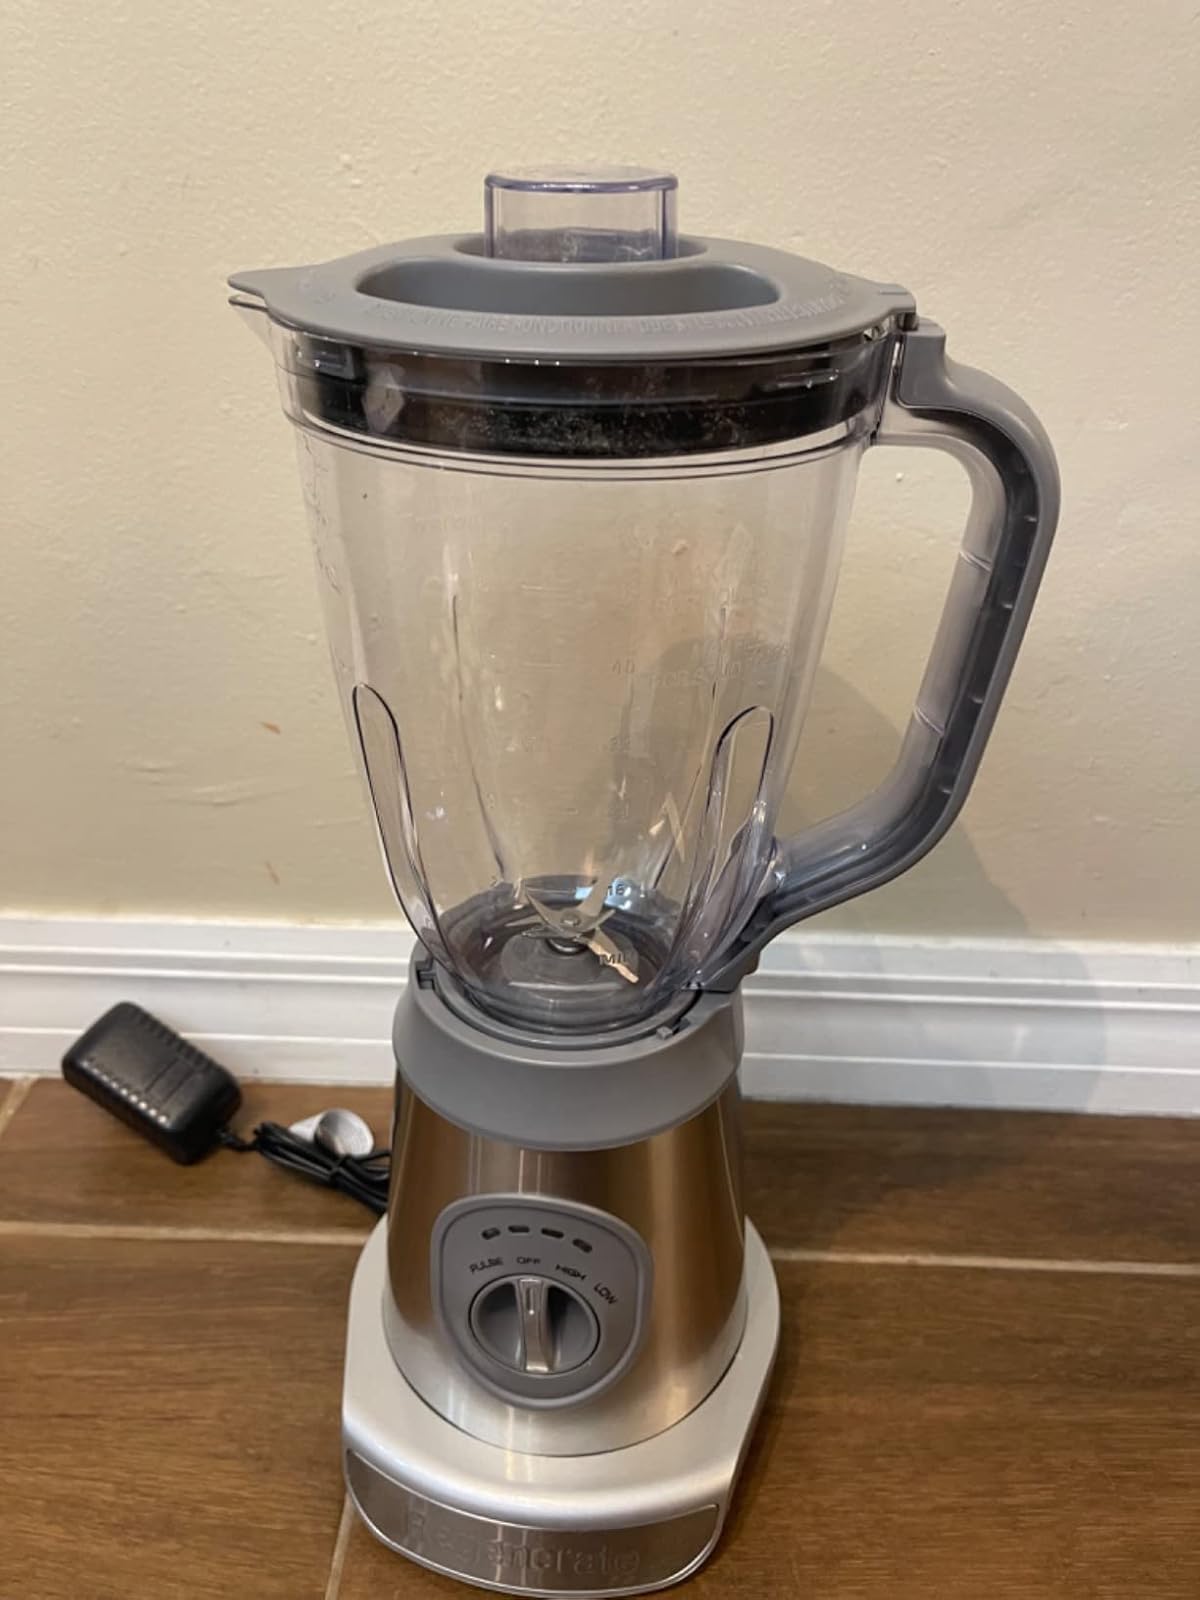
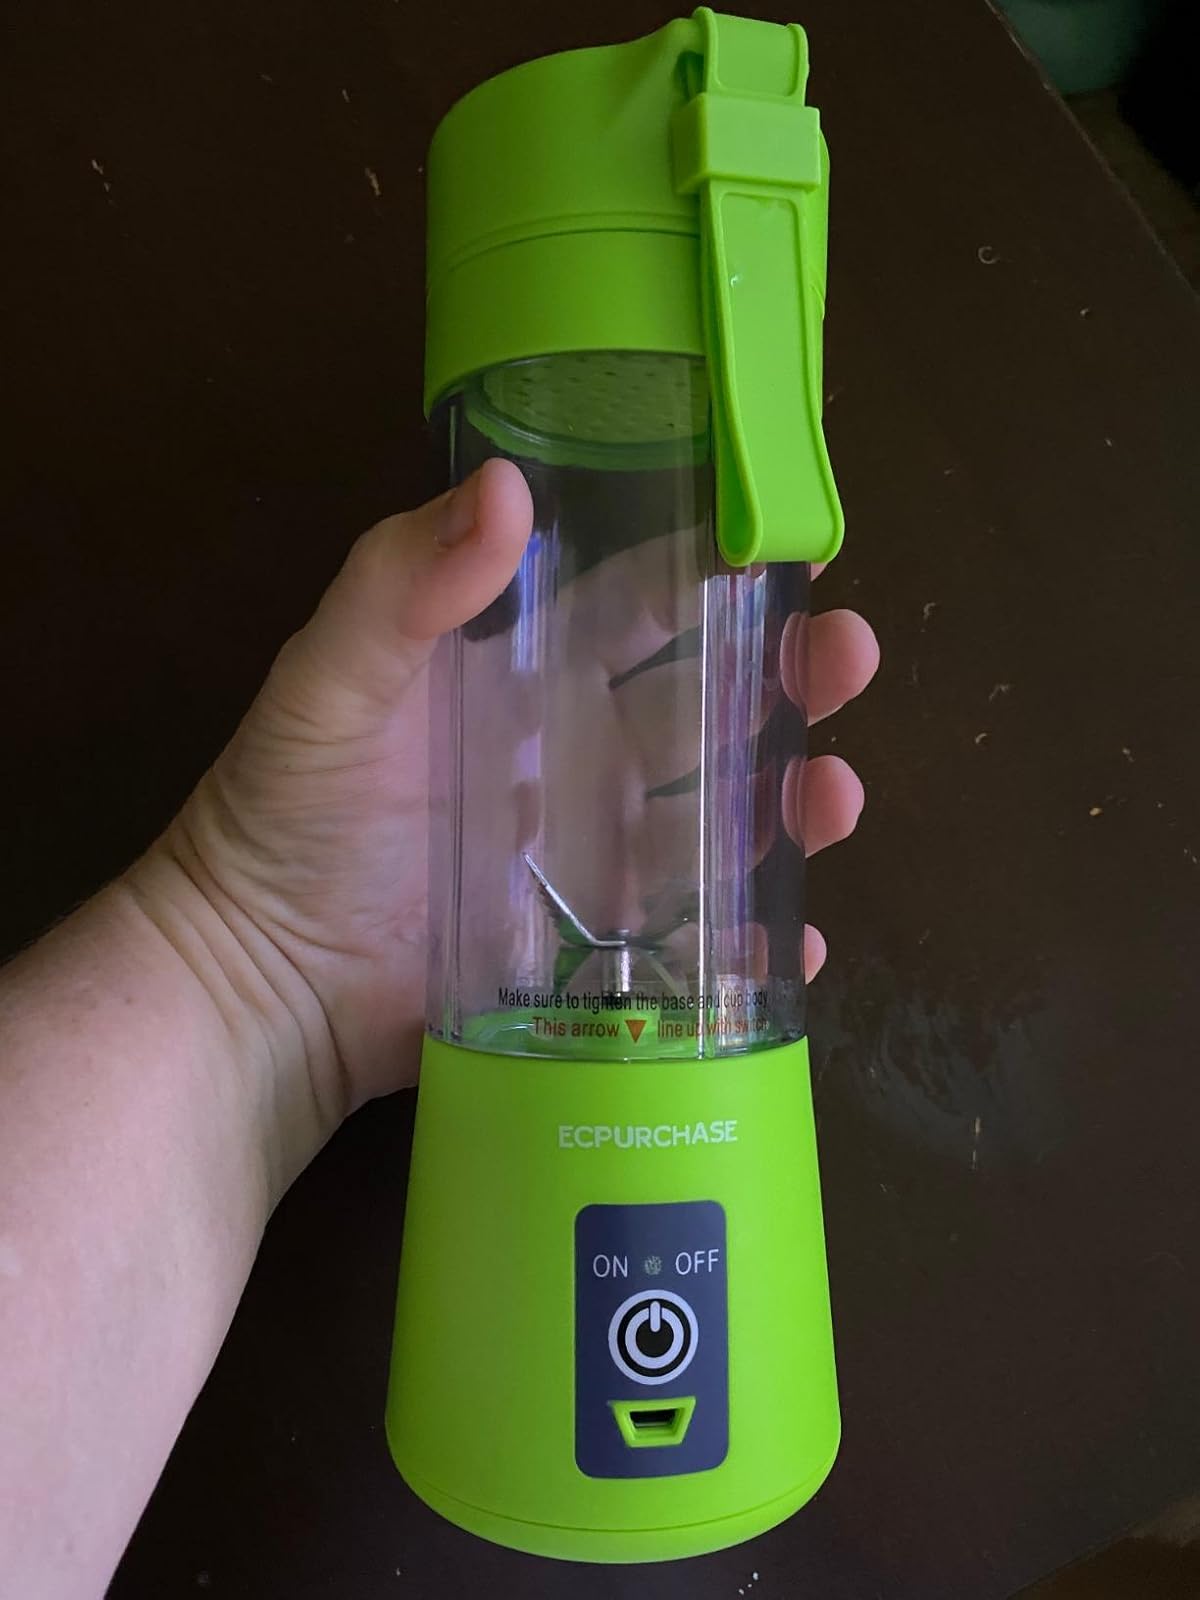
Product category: items_blender
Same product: no